Anahuacalli Museum

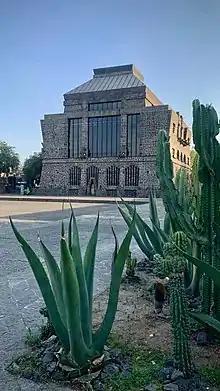
View of the Anahuacalli main building

Due to the essential participation of Juan O'Gorman in the Anahuacalli's construction, it has been wrongly assumed that the building possesses an important functionalist influence. Nonetheless, by the 1940s, when the construction of the Anahuacalli began, O'Gorman had already stopped projecting in accordance with said architectural style. Distinctively, the Anahuacalli architecture was as a response to the growing presence of the International Style; O'Gorman realized that his early buildings, influenced by Le Corbusier, were not agreeing with the Mexican landscape and therefore considered them as "invasive species". As a result of the above, O'Gorman sought to return to a Mexican aesthetic for his designs, the one that is characteristic of popular Mexican folk art.